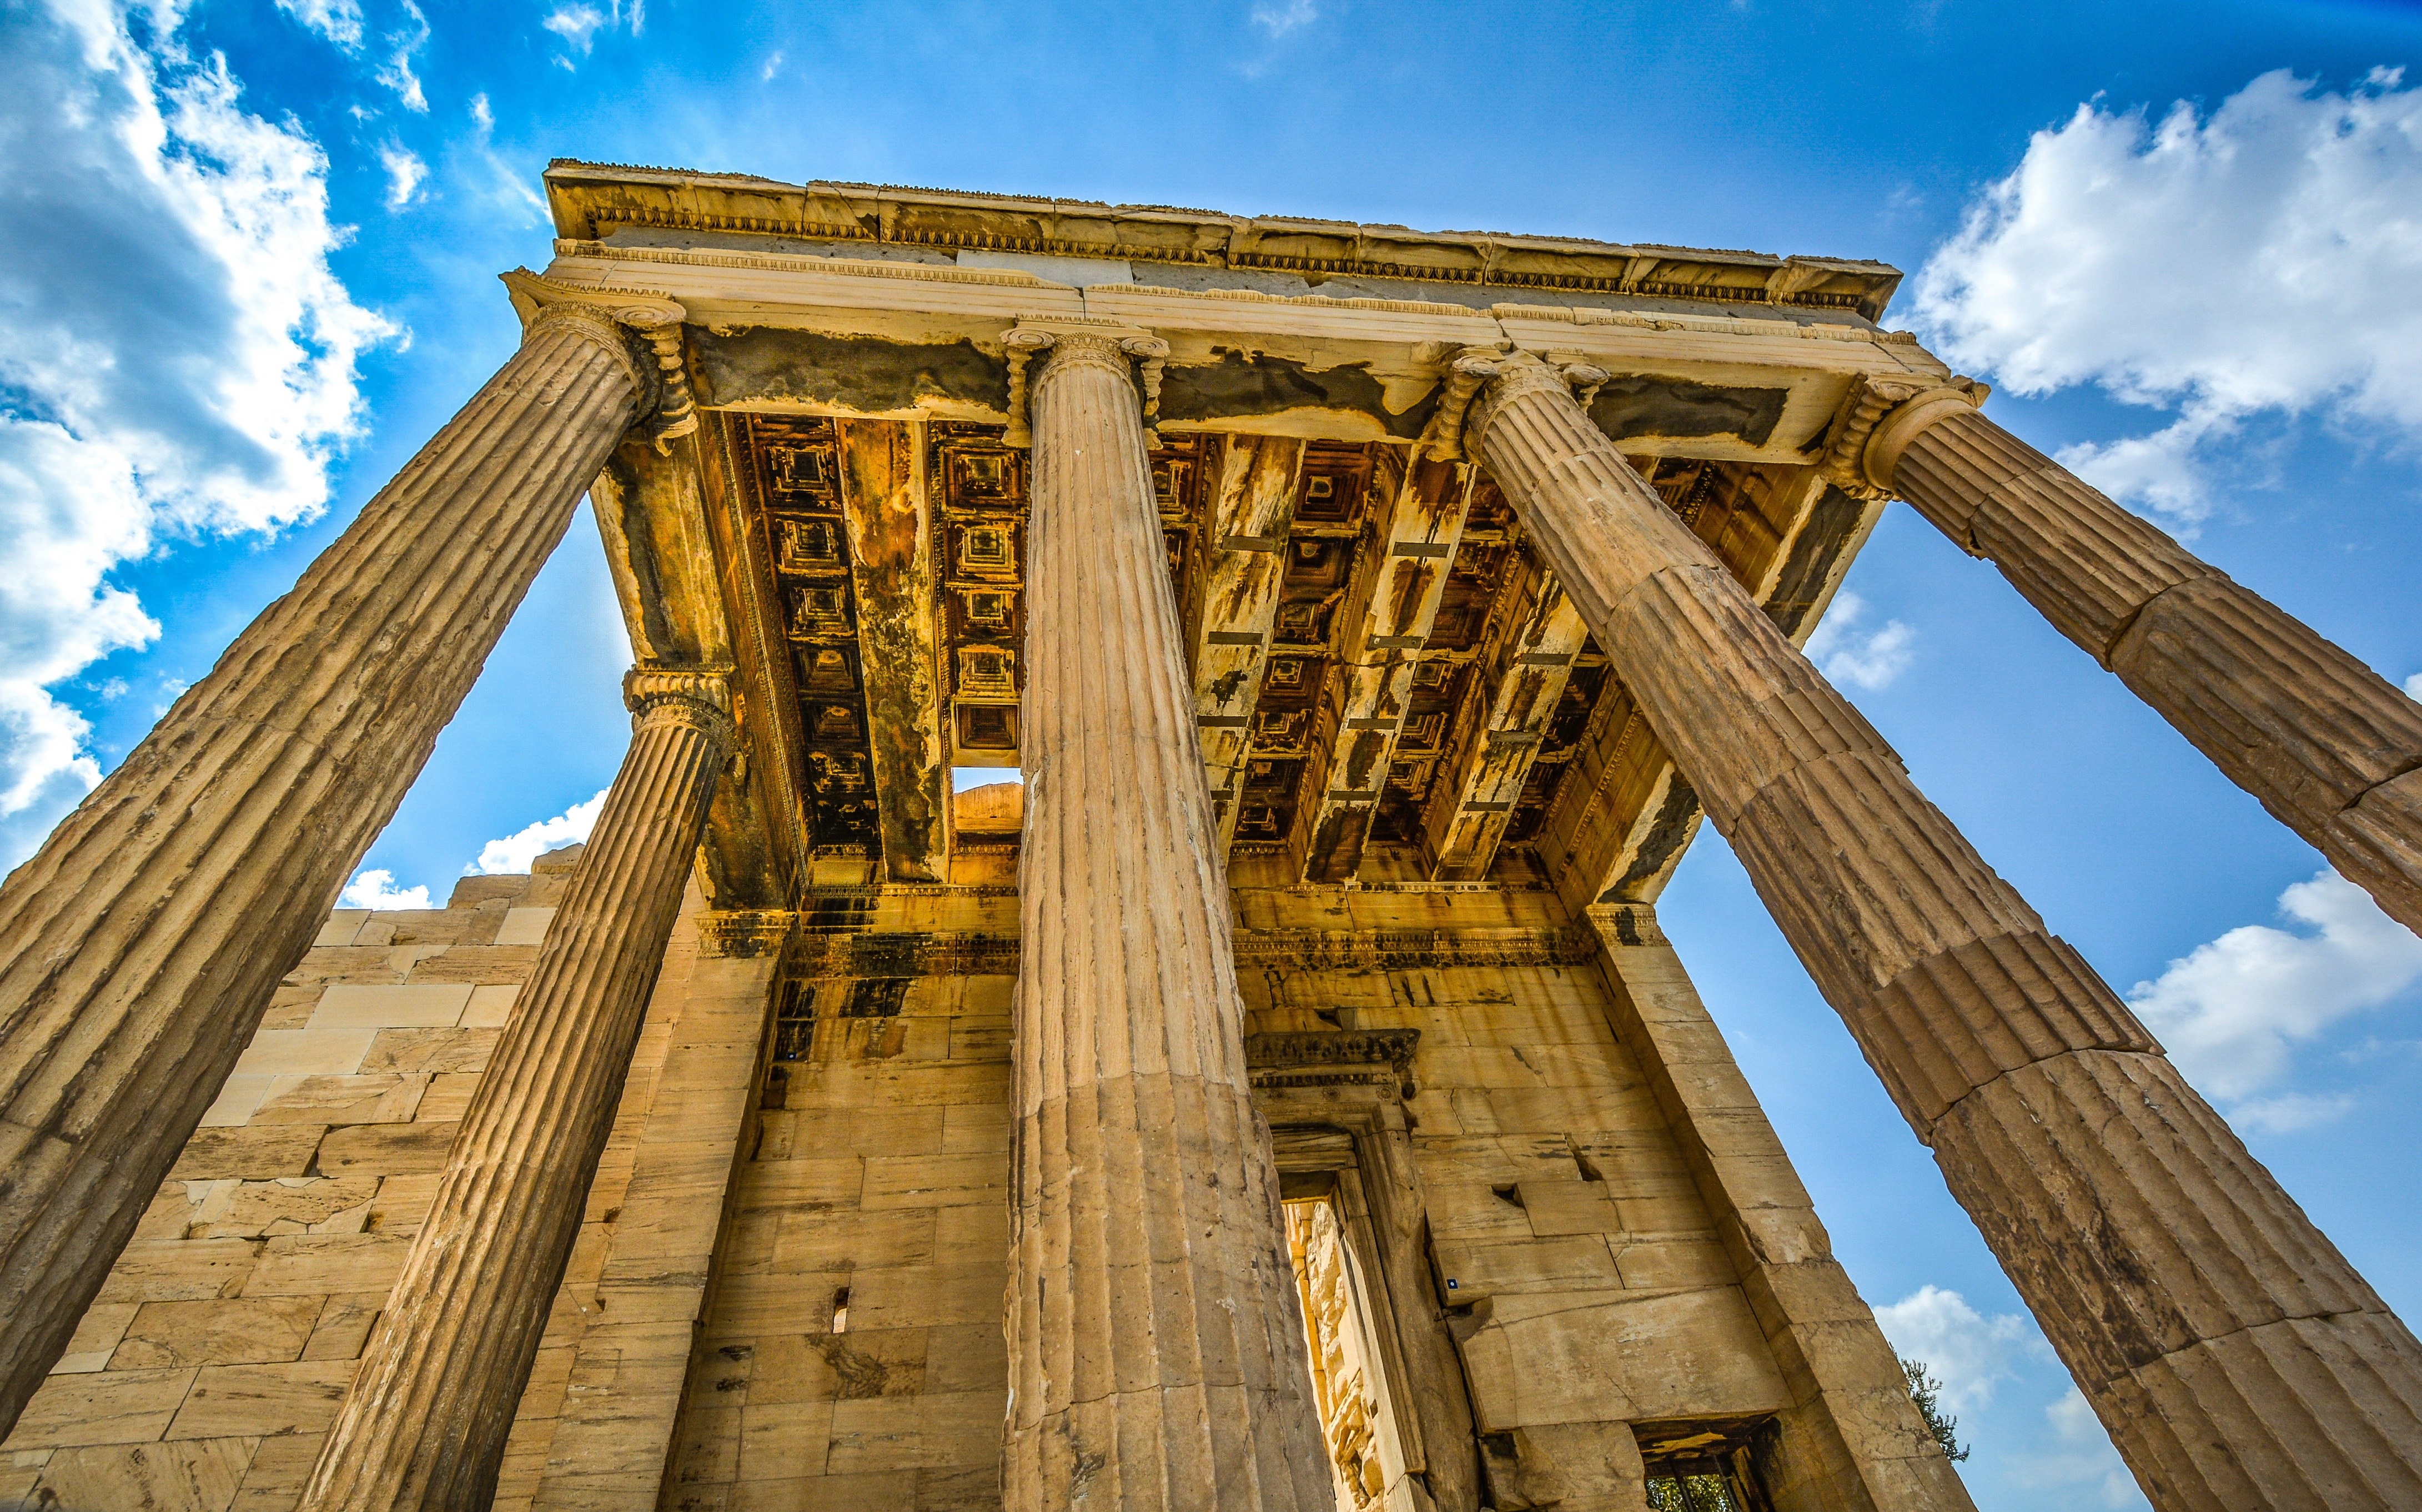
architecture, structure, sky, wood, bridge, skyscraper, monument, column, greek, ancient, landmark, facade, blue, ruin, temple, ruins, columns, under, underneath, greece, archeology, athens, acropolis, parthenon, urban area, ancient history